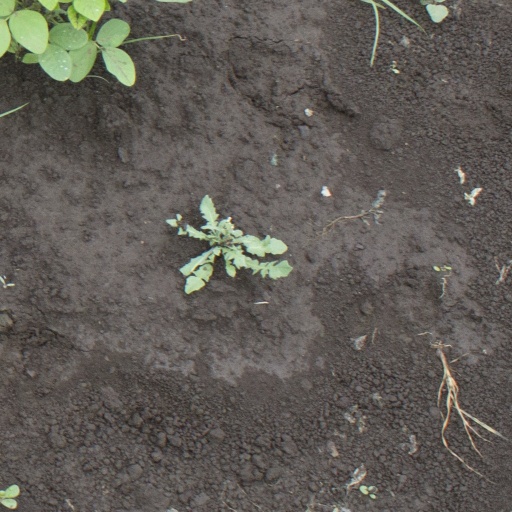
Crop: soybean